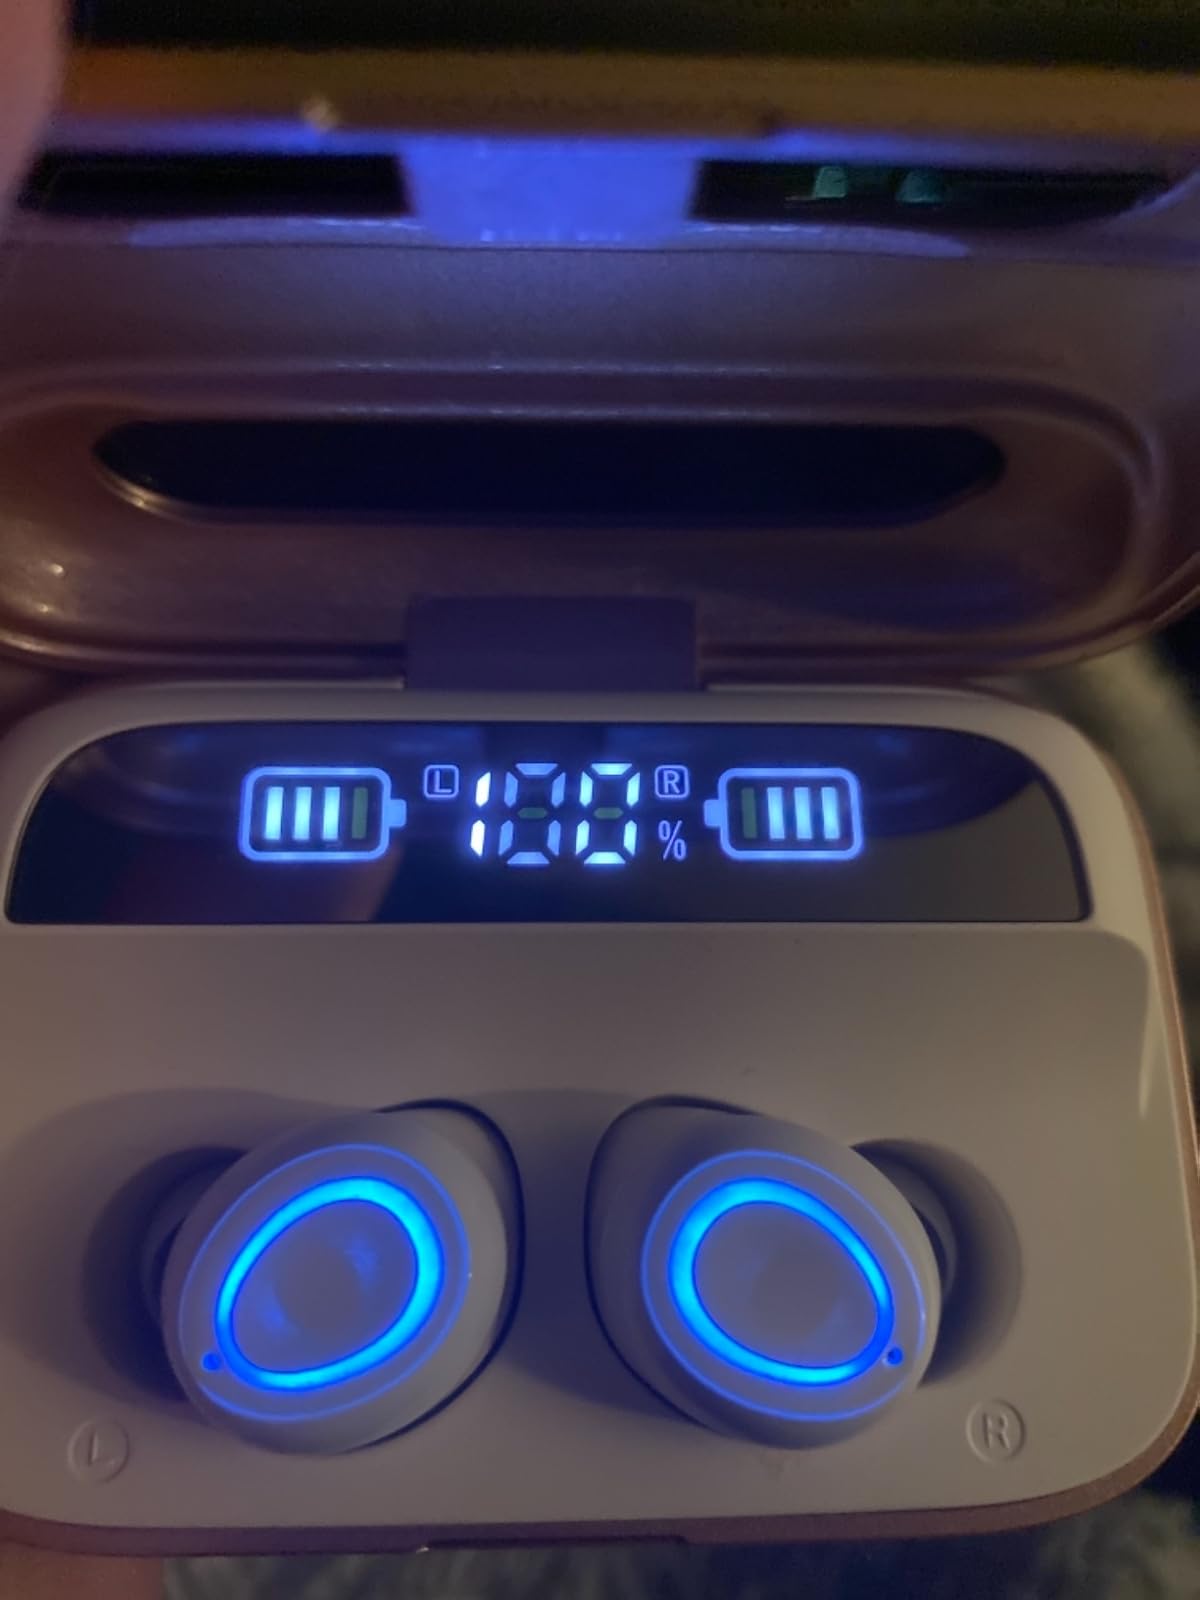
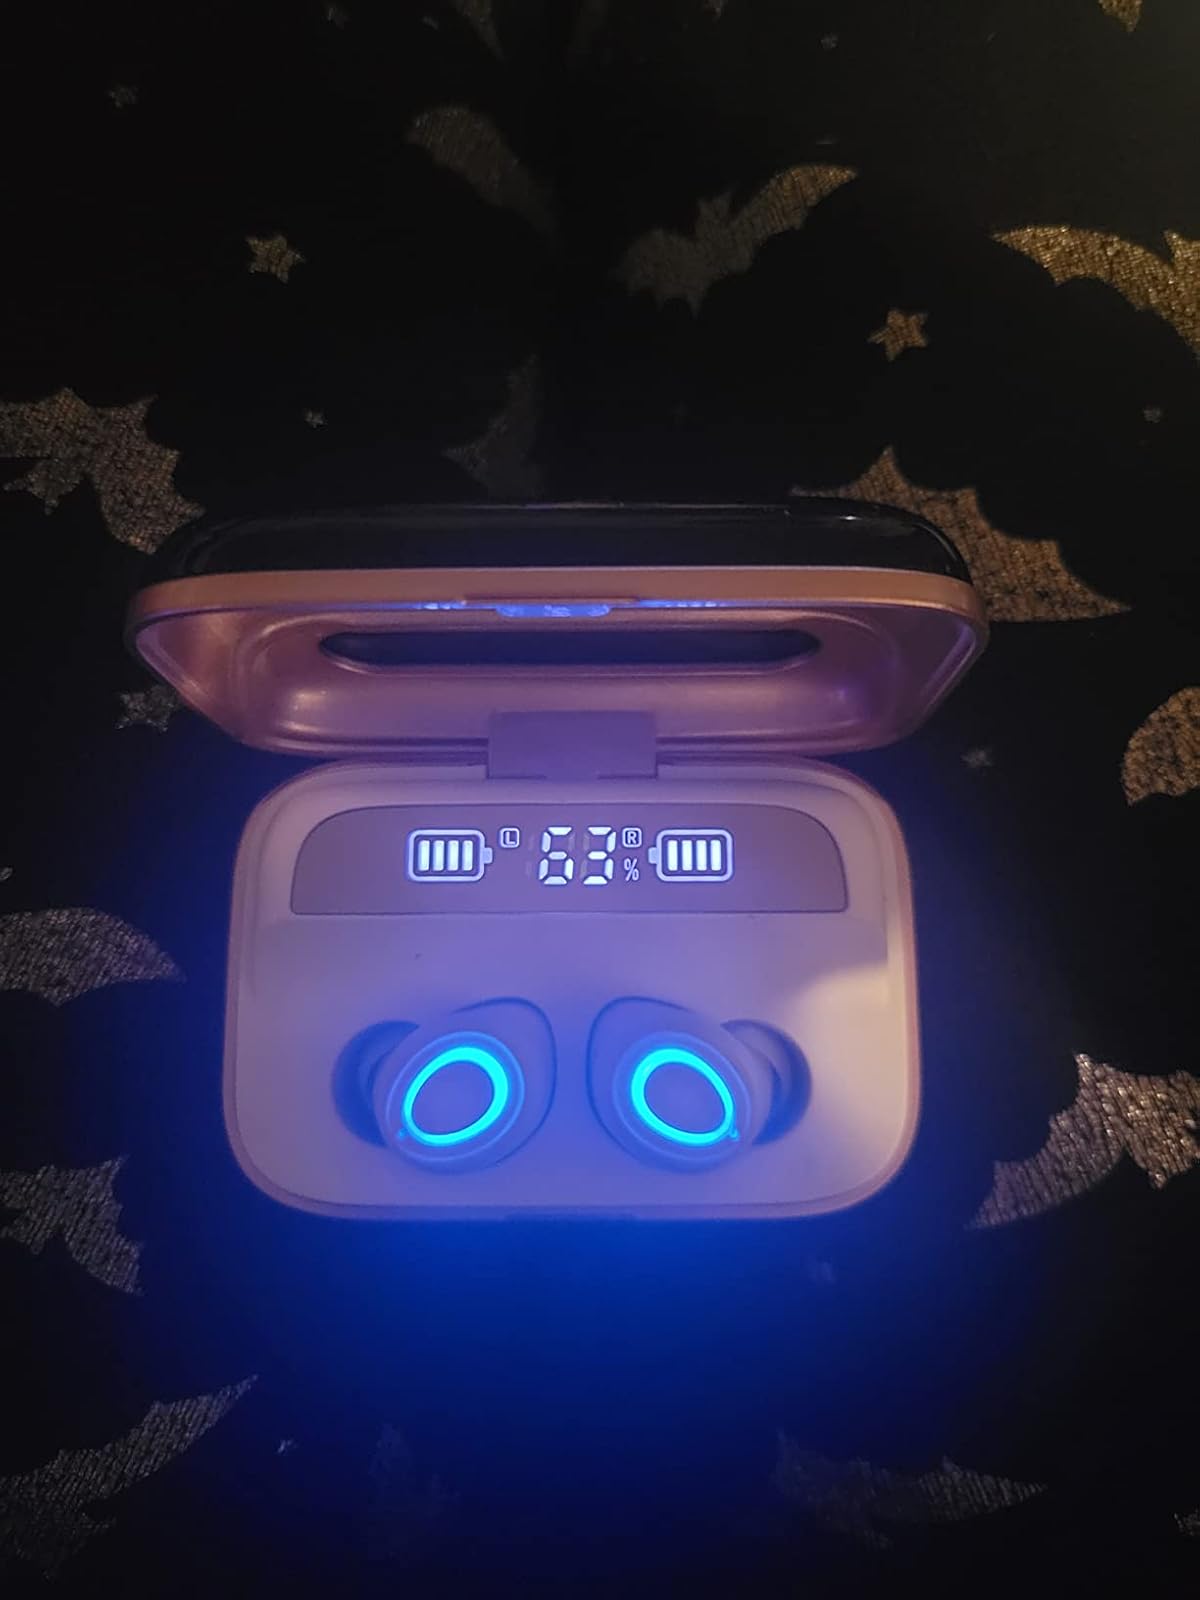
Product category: earbuds
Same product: yes